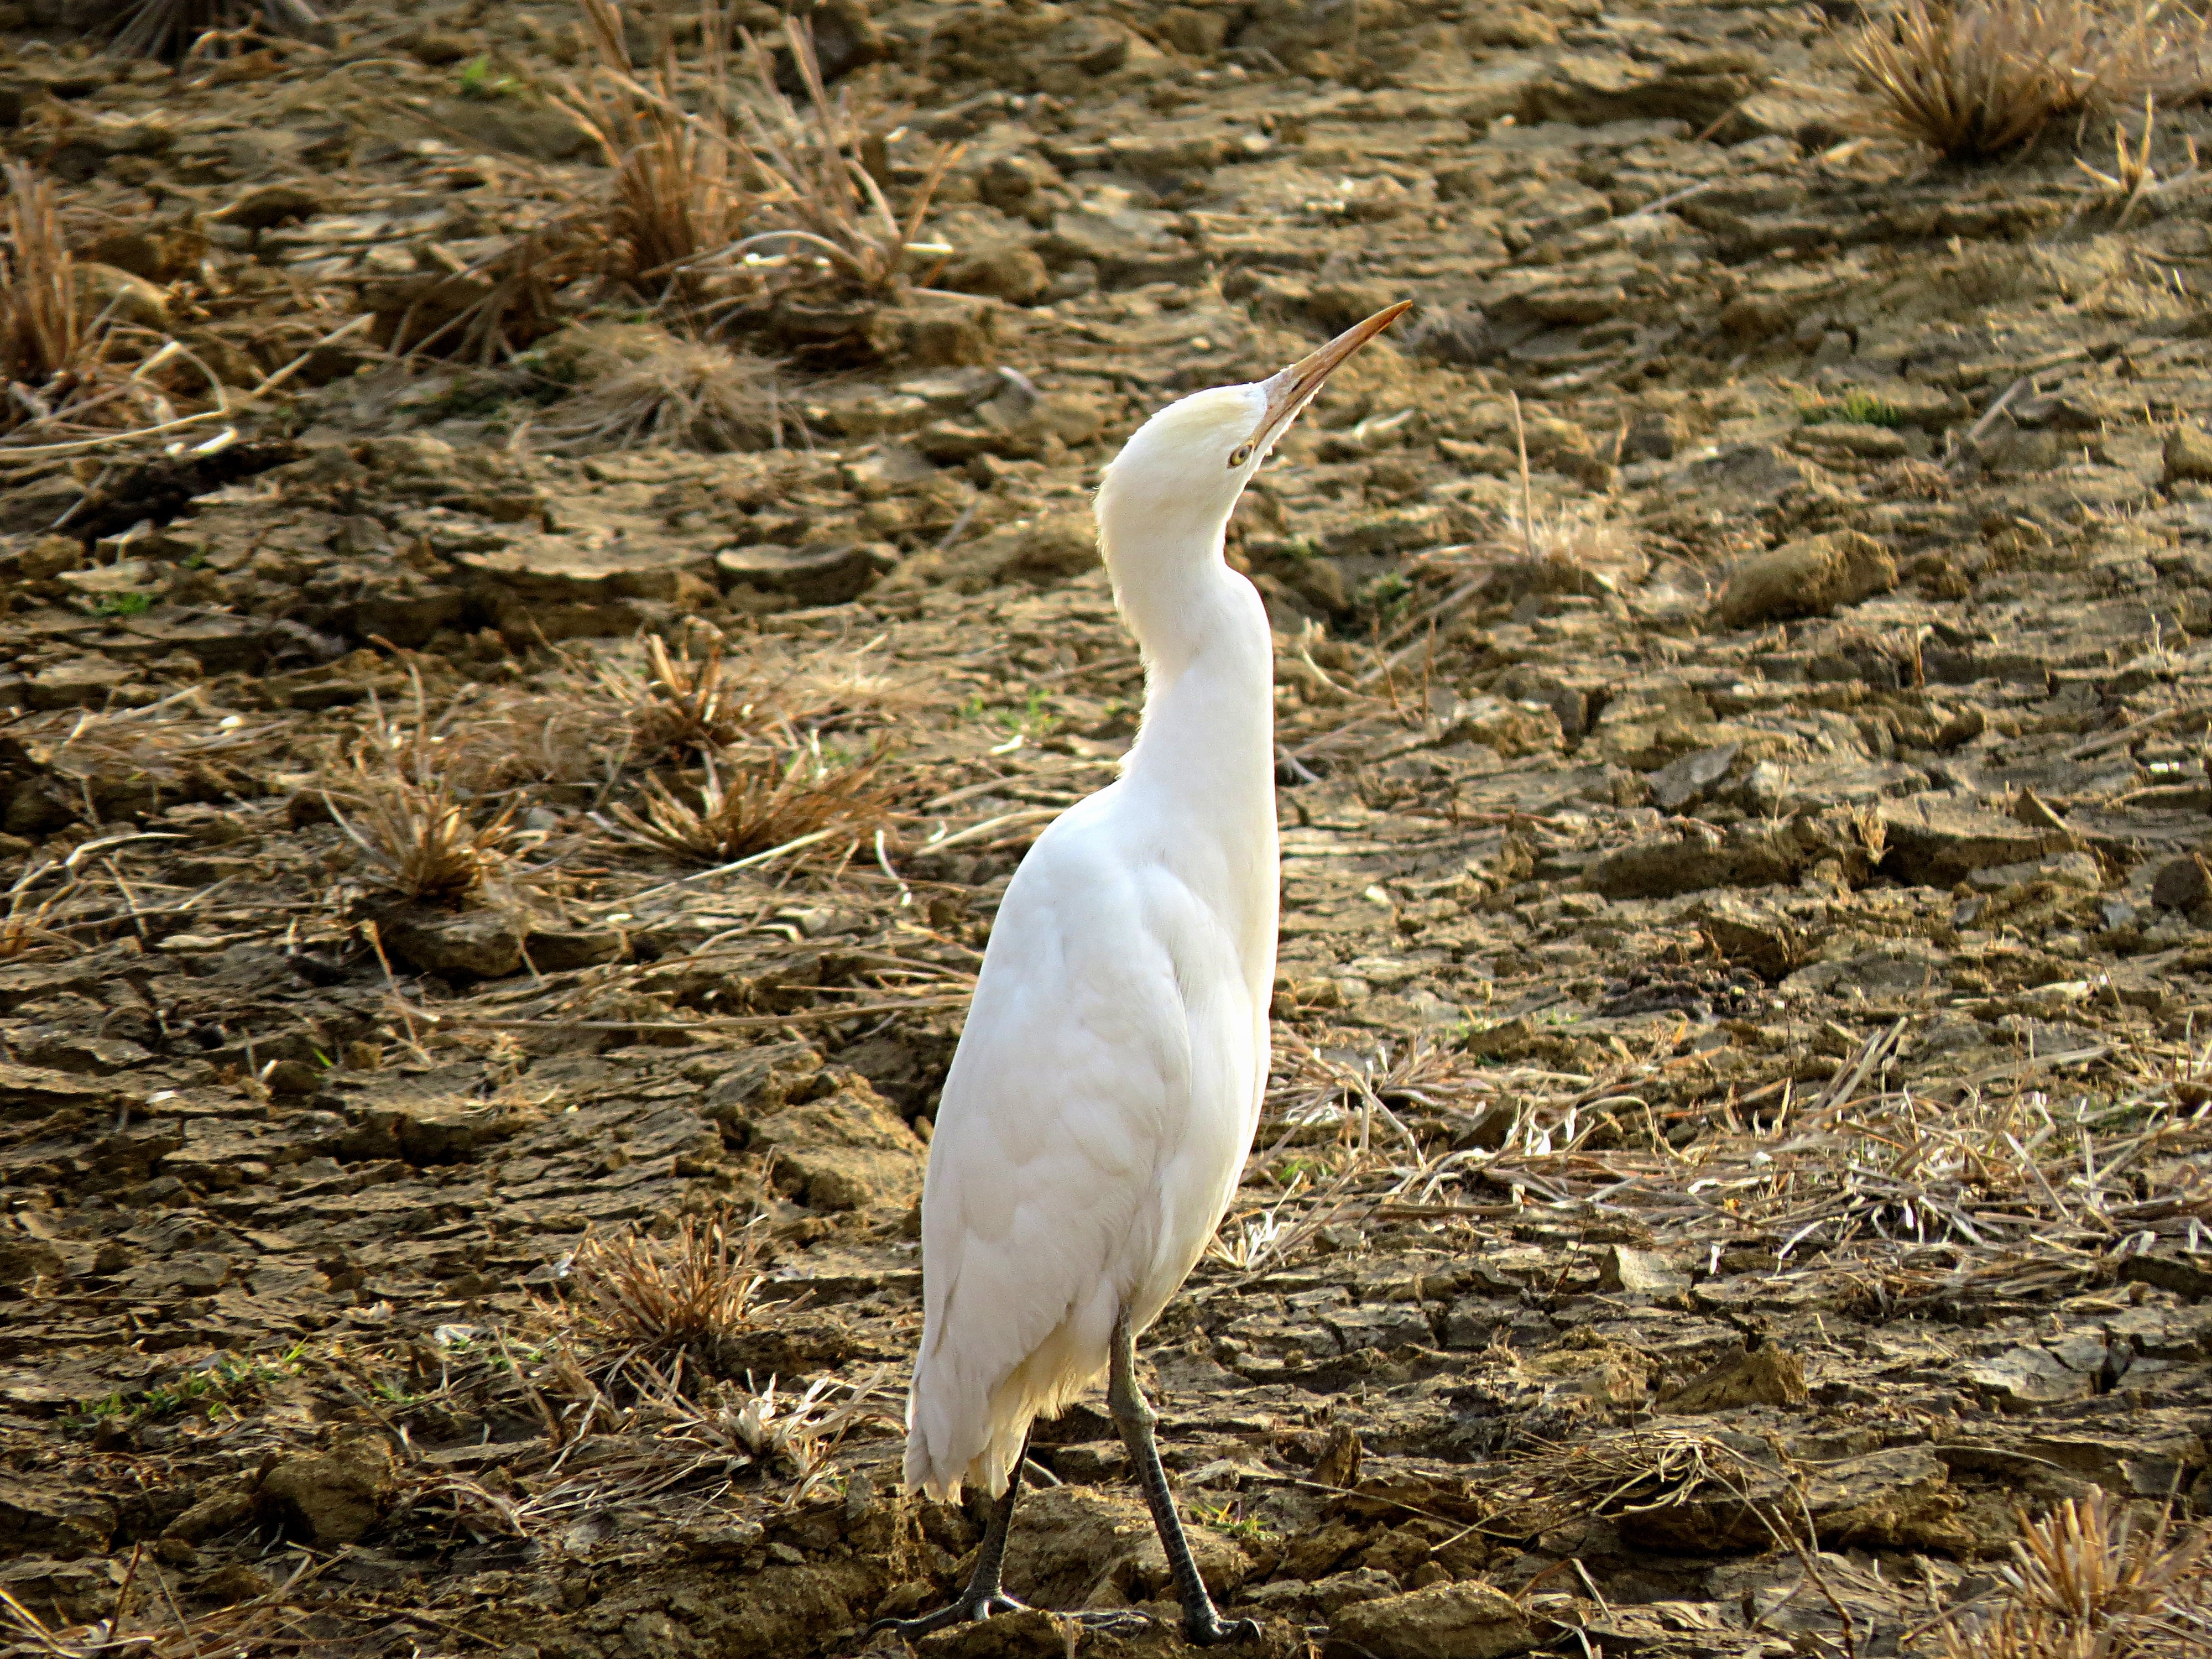
bird, white, wildlife, beak, fauna, wetland, vertebrate, crane, birdwatching, egret, heron, pelecaniformes, great egret